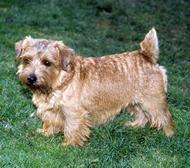
Norwich_terrier